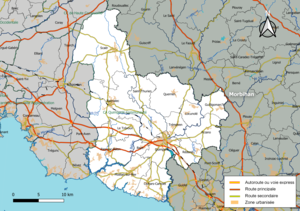
Carte géographique de l'intercommunalité Quimperlé Communauté, département du Finistère, France. Composition au 1er janvier 2019.
Quimperlé Communauté, anciennement Cocopaq, est une communauté d'agglomération française située dans le département du Finistère, en région Bretagne.